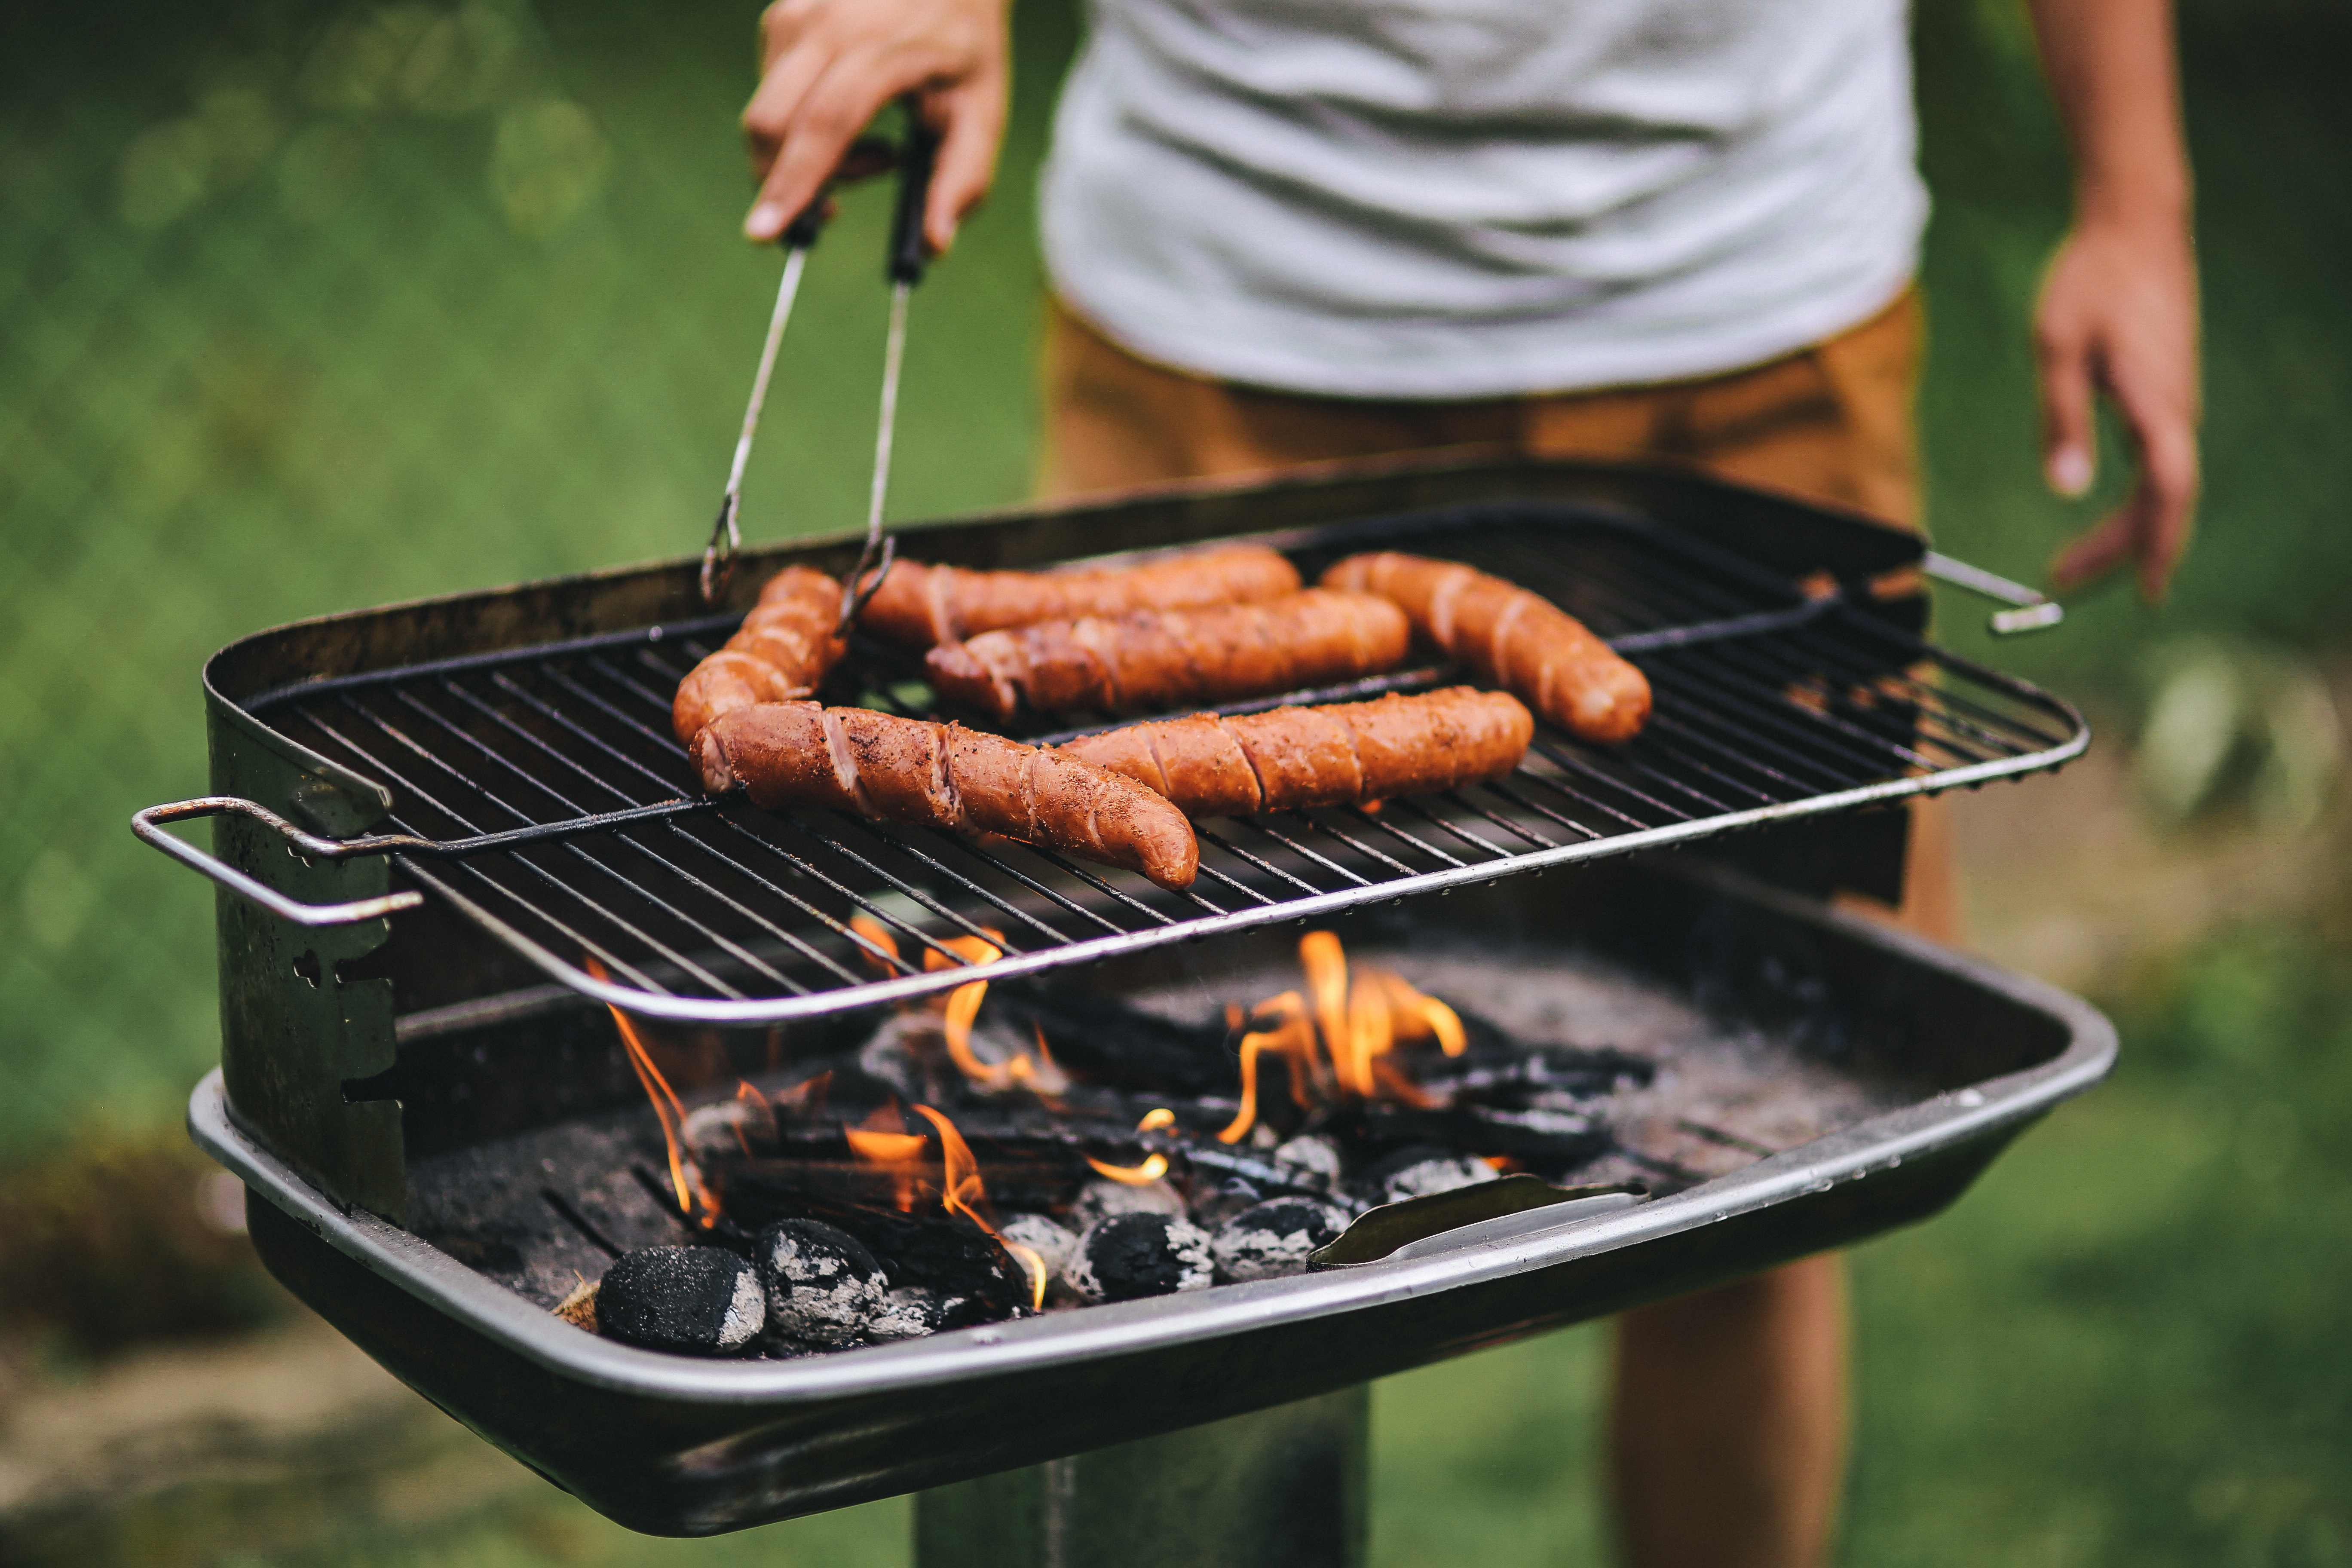
barbecue, barbecue grill, grilling, outdoor grill, food, cuisine, roasting, vienna sausage, Outdoor grill rack topper, bratwurst, cooking, grillades, dish, cervelat, chorizo, sausage, breakfast sausage, churrasco food, thuringian sausage, shashlik, smoke, meat, mititei, street food, kielbasa, longaniza, charcoal, Barbacoa, schwenker, Kitchen appliance accessory, Isaw, Contact grill, fast food, mixed grill